Sant'Isidoro a Capo le Case

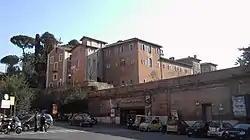
Monastic buildings of Sant’Isidoro

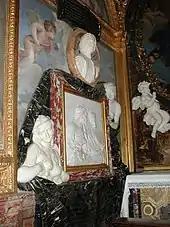
Cappella De Sylva

Sant'Isidoro a Capo le Case is a Catholic church, monastic complex and college run by the Franciscan Order in the Ludovisi district on the Pincian Hill in Rome. It contains the Cappella Da Sylva, designed by Gian Lorenzo Bernini, who also designed the funerary monument of his son Paolo Valentino Bernini in it. Since 2017 San Patrizio a Villa Ludovisi became the national church of the United States, Sant'Isidoro has become the National Church of Ireland in Rome.